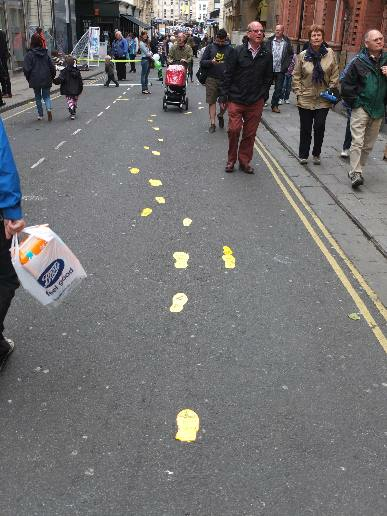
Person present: Yes